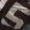
Number: 5